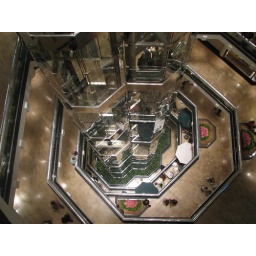
water tower place in chicago